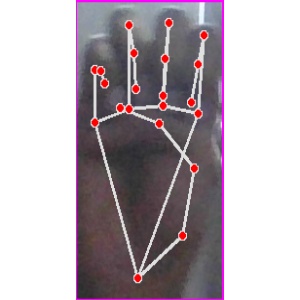
अक्षर: म